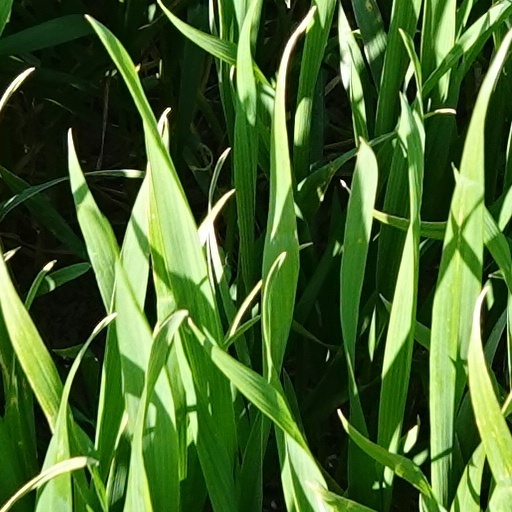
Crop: wheat